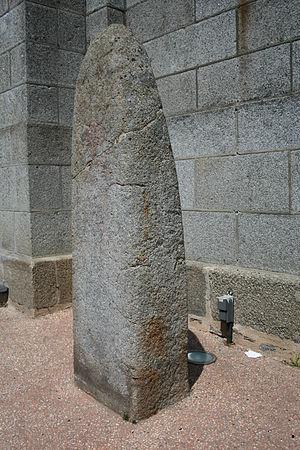
Stèle gauloise à l'entrée de l'église de Jublains, Mayenne
Le site archéologique de Jublains est un ensemble de vestiges, datés principalement de l'époque romaine, présents sur le territoire de l'actuelle commune française de Jublains, située dans le département de la Mayenne.